Fixture (tool)

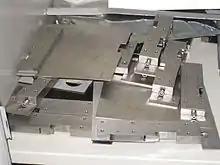
These modular fixture components may be built into various arrangements to accommodate different workpieces

Fixtures should be designed with economics in mind; the purpose of these devices is often to reduce costs, and so they should be designed in such a way that the cost reduction outweighs the cost of implementing the fixture. It is usually better, from an economic standpoint, for a fixture to result in a small cost reduction for a process in constant use, than for a large cost reduction for a process used only occasionally.